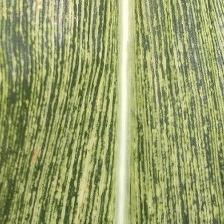
Crop: Maize
Condition: stripe-d